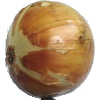
Label: Onion White 1